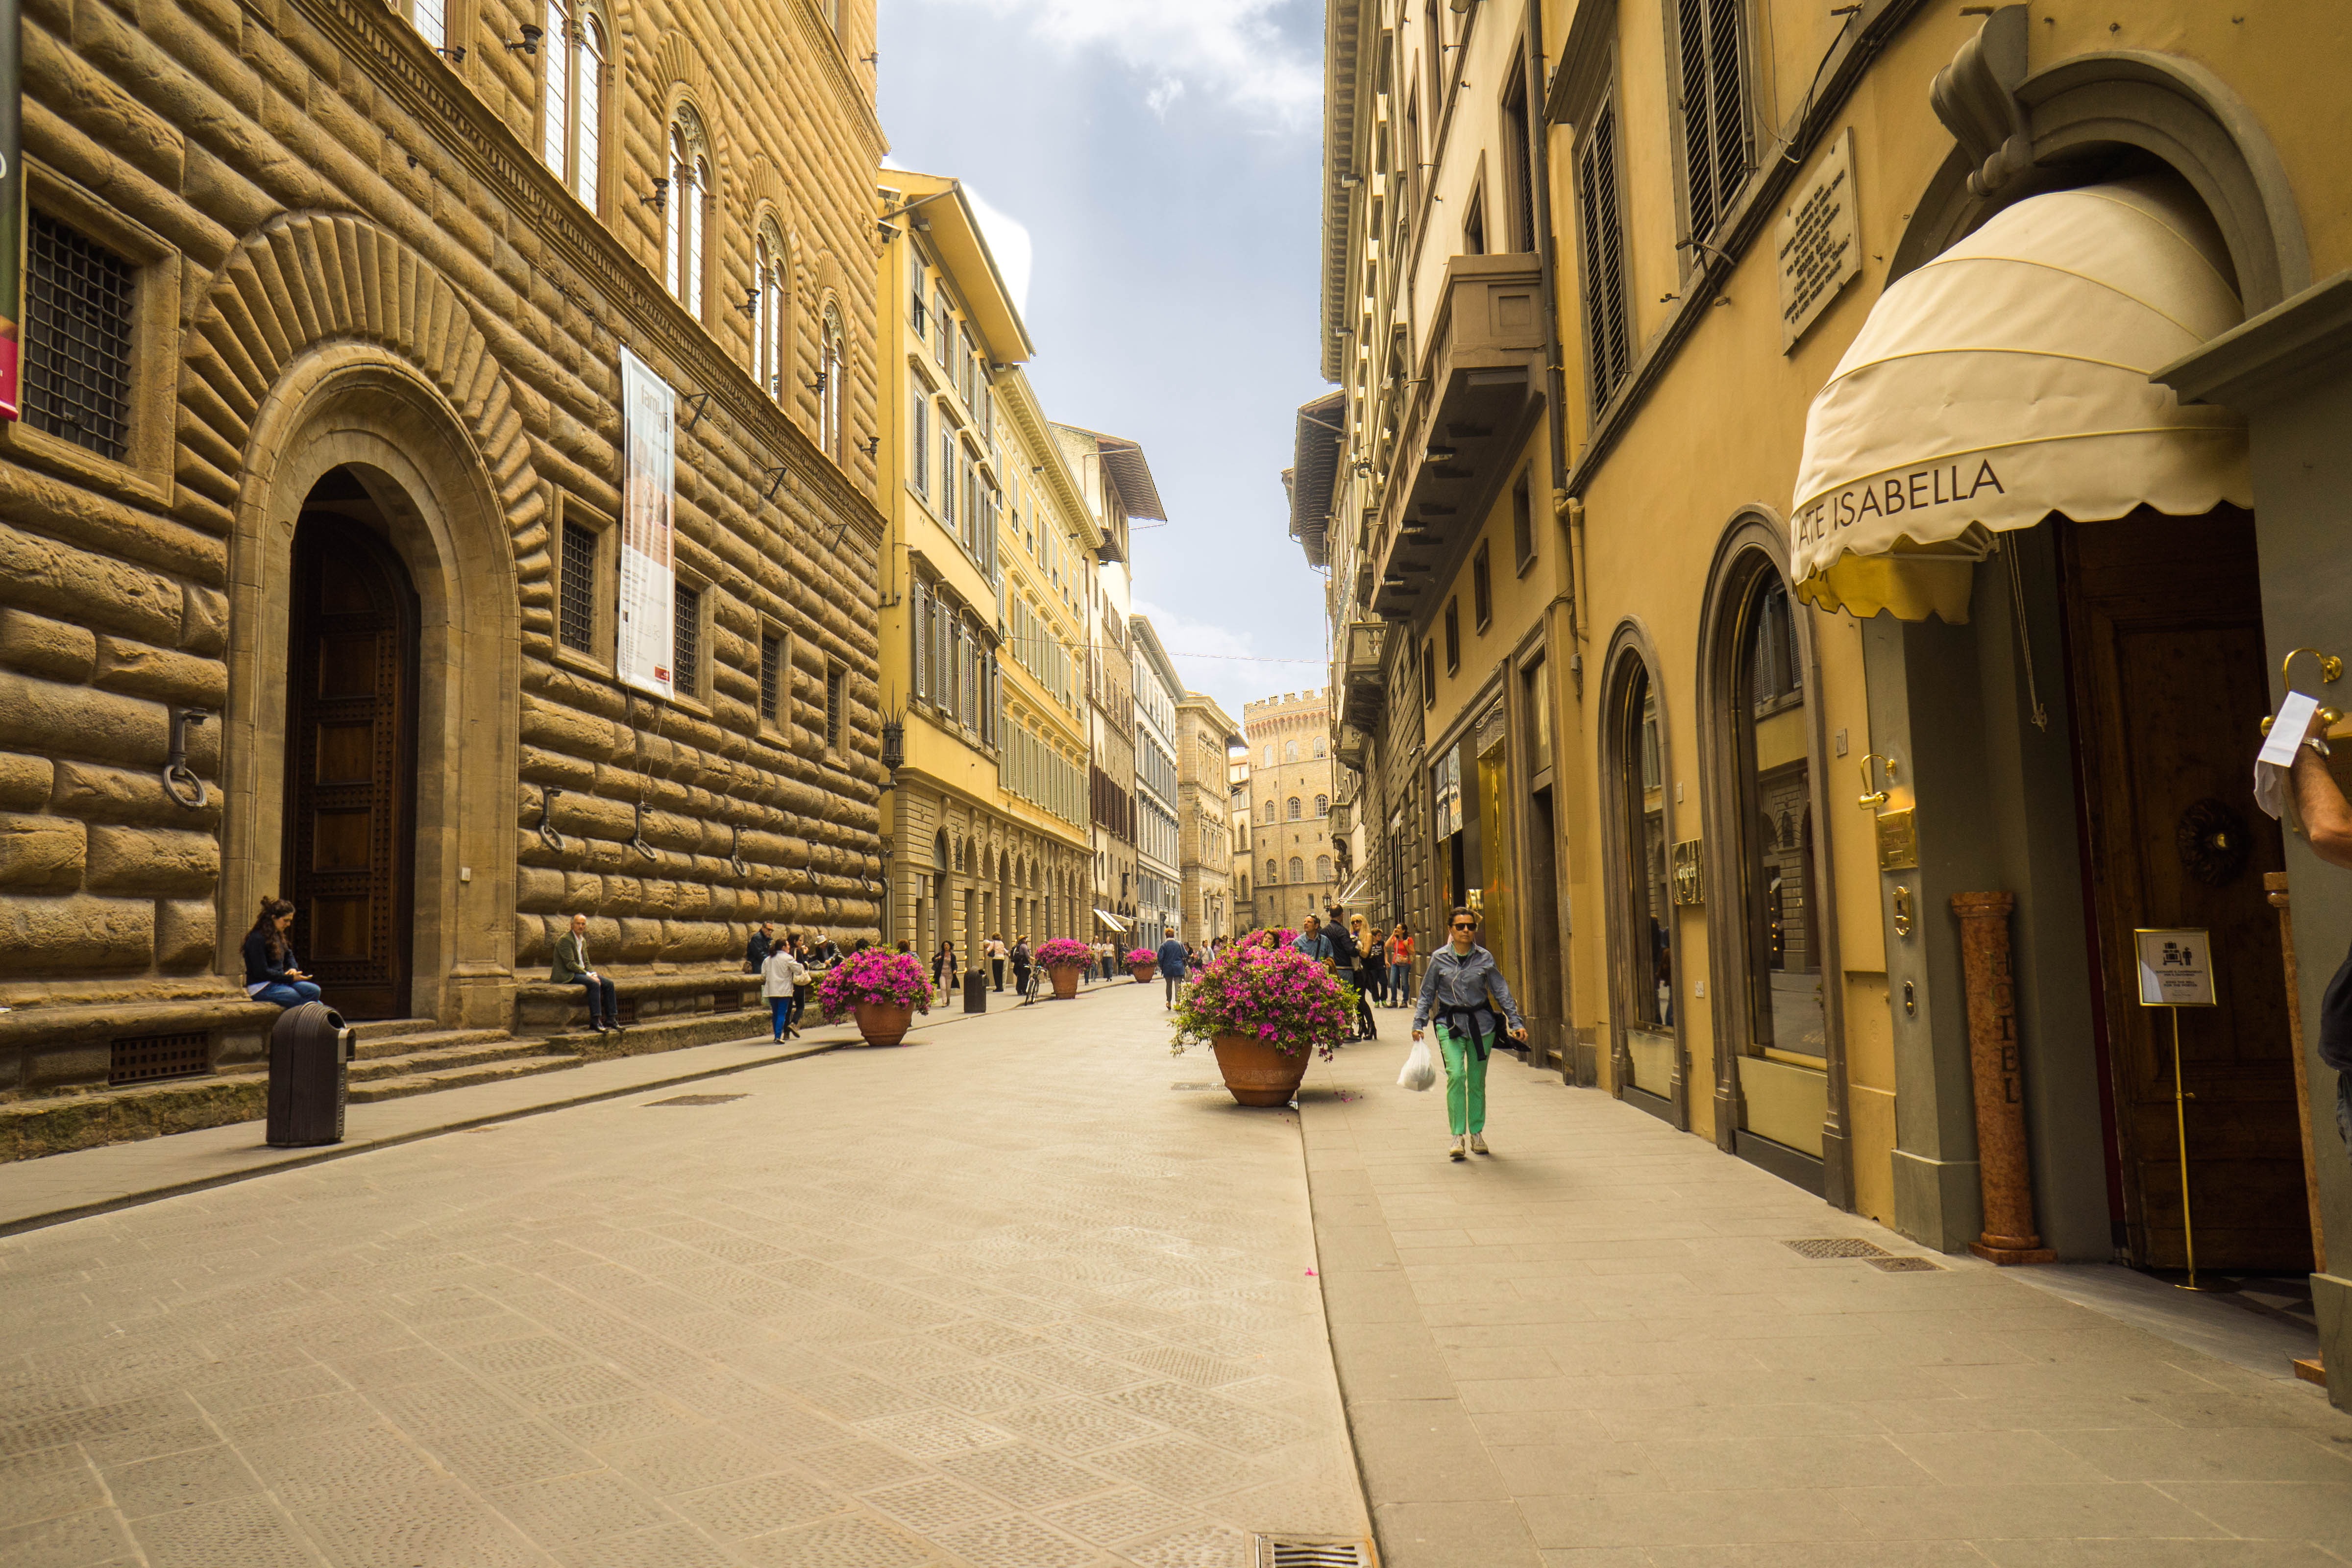
architecture, road, street, town, alley, city, urban, travel, plaza, italy, tourism, place of worship, temple, buildings, infrastructure, town square, arcade, florence, neighbourhood, urban area, ancient history